Southern Main Road

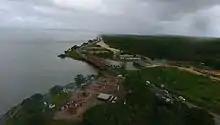
Southern Main Road at South Oropouche

The Southern Main Road is a major road in Trinidad and Tobago running from Curepe in the north through Chaguanas, Couva, San Fernando, and Point Fortin to Icacos in the southwest, over a now discontinuous length of 120 km.